Stefan Arczyński

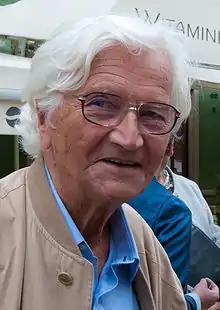
Arczyński in 2011

Stefan Arczyński (31 July 1916 – 28 August 2022) was a Polish photographer and veteran of World War II. He worked in Essen, Berlin, and Wrocław.